History of the Philippines

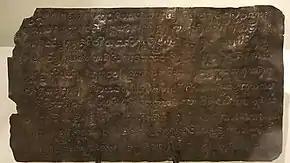
The Laguna Copperplate Inscription, CE. The oldest known historical record found in the Philippines, which indirectly refers to the polity of Tondo

Tondo was a major trade hub on Luzon island in the northern part of the Pasig River delta. The earliest historical record of local polities and kingdoms, the Laguna Copperplate Inscription, indirectly refers to the Tagalog polity of Tondo (–1589) and two to three other settlements believed to be located somewhere near Tondo, as well as a settlement near Mt. Diwata in Mindanao, and the temple complex of Medang in Java. Although the precise political relationships between these polities is unclear in the text of the inscription, the artifact is usually accepted as evidence of intra- and inter-regional political linkages as early as 900. By the arrival of the earliest European ethnographers during the 1500s, Tondo was led by the paramount ruler called a "Lakan". It had grown into a major trading hub, sharing a monopoly with the Rajahnate of Maynila over the trade of Ming dynasty products throughout the archipelago. This trade was significant enough that the Yongle Emperor appointed a Chinese governor named Ko Ch'a-lao to oversee it.